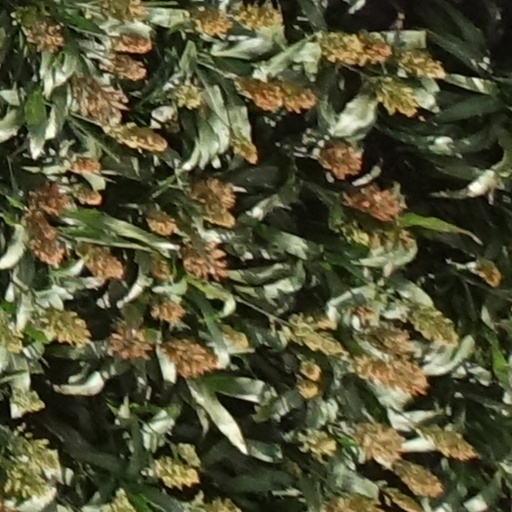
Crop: sorghum